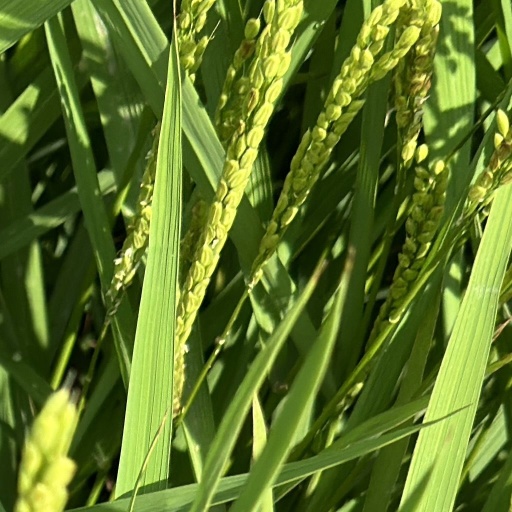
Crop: rice